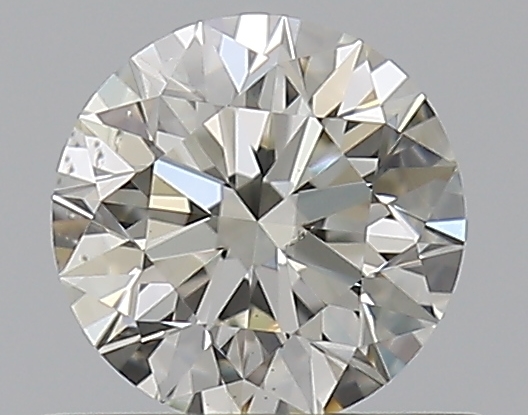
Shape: round
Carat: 0.5
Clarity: SI1
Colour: J
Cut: EX
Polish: EX
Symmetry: EX
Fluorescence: N
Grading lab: GIA
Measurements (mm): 5.04 x 5.07 x 3.17